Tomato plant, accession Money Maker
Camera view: tilt-top (135 deg); turntable rotation: 330 degrees
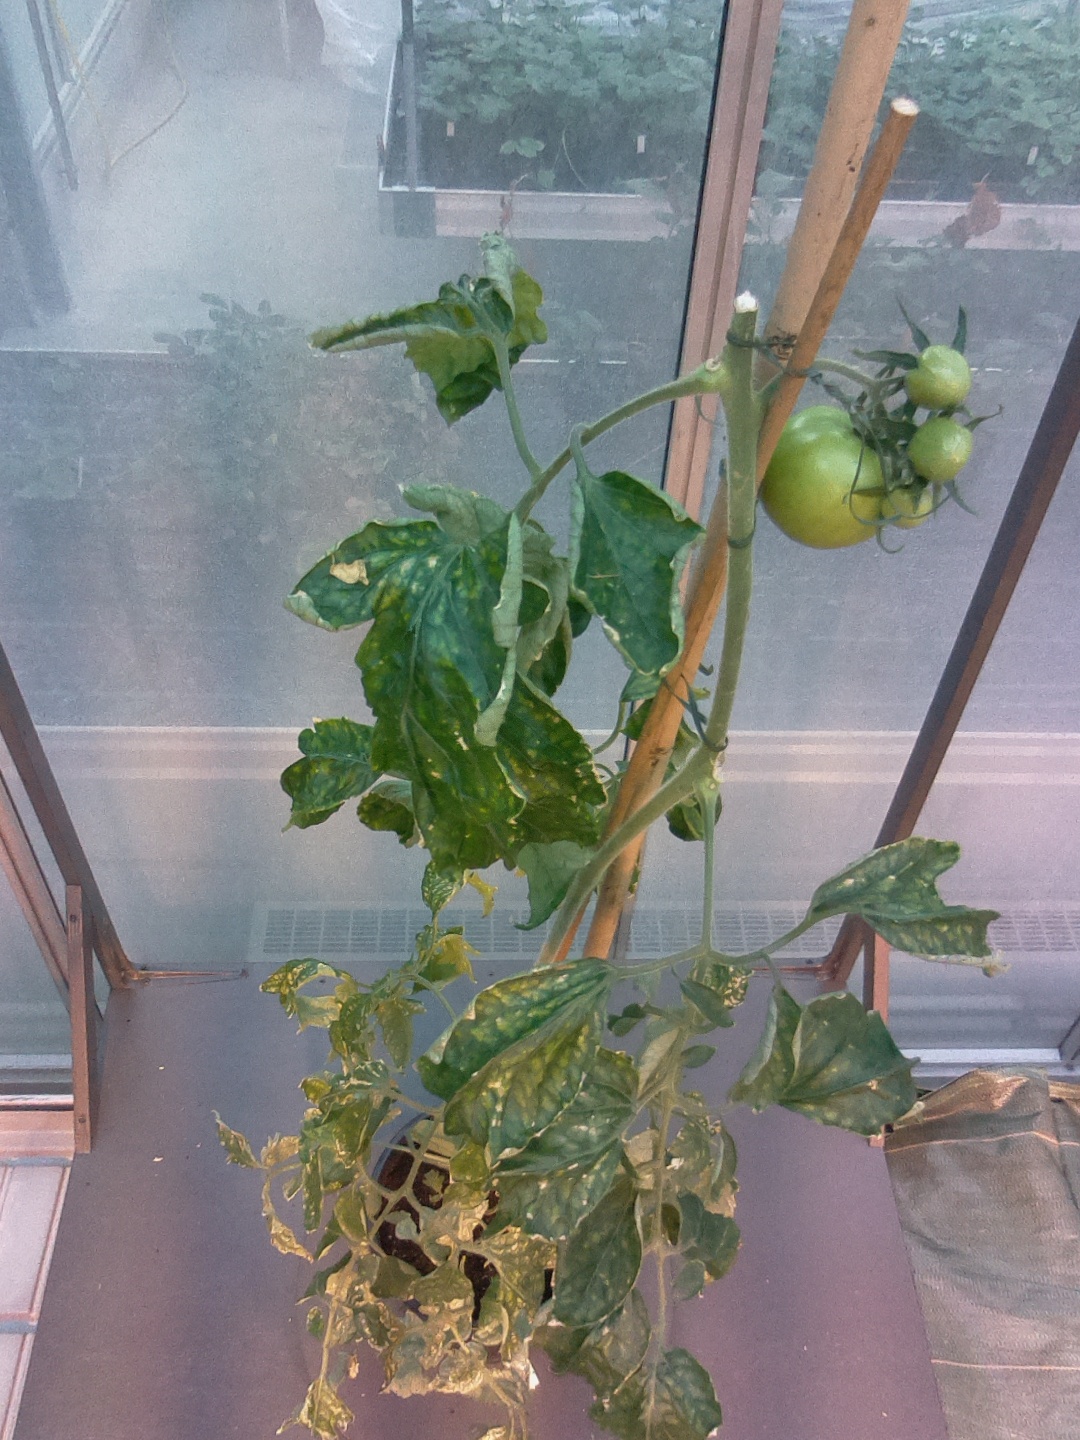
BBCH growth stage 77: 70%-80% of final fruit size